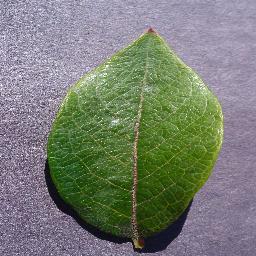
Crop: blueberry
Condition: healthy